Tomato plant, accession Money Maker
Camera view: bottom (45 deg); turntable rotation: 0 degrees
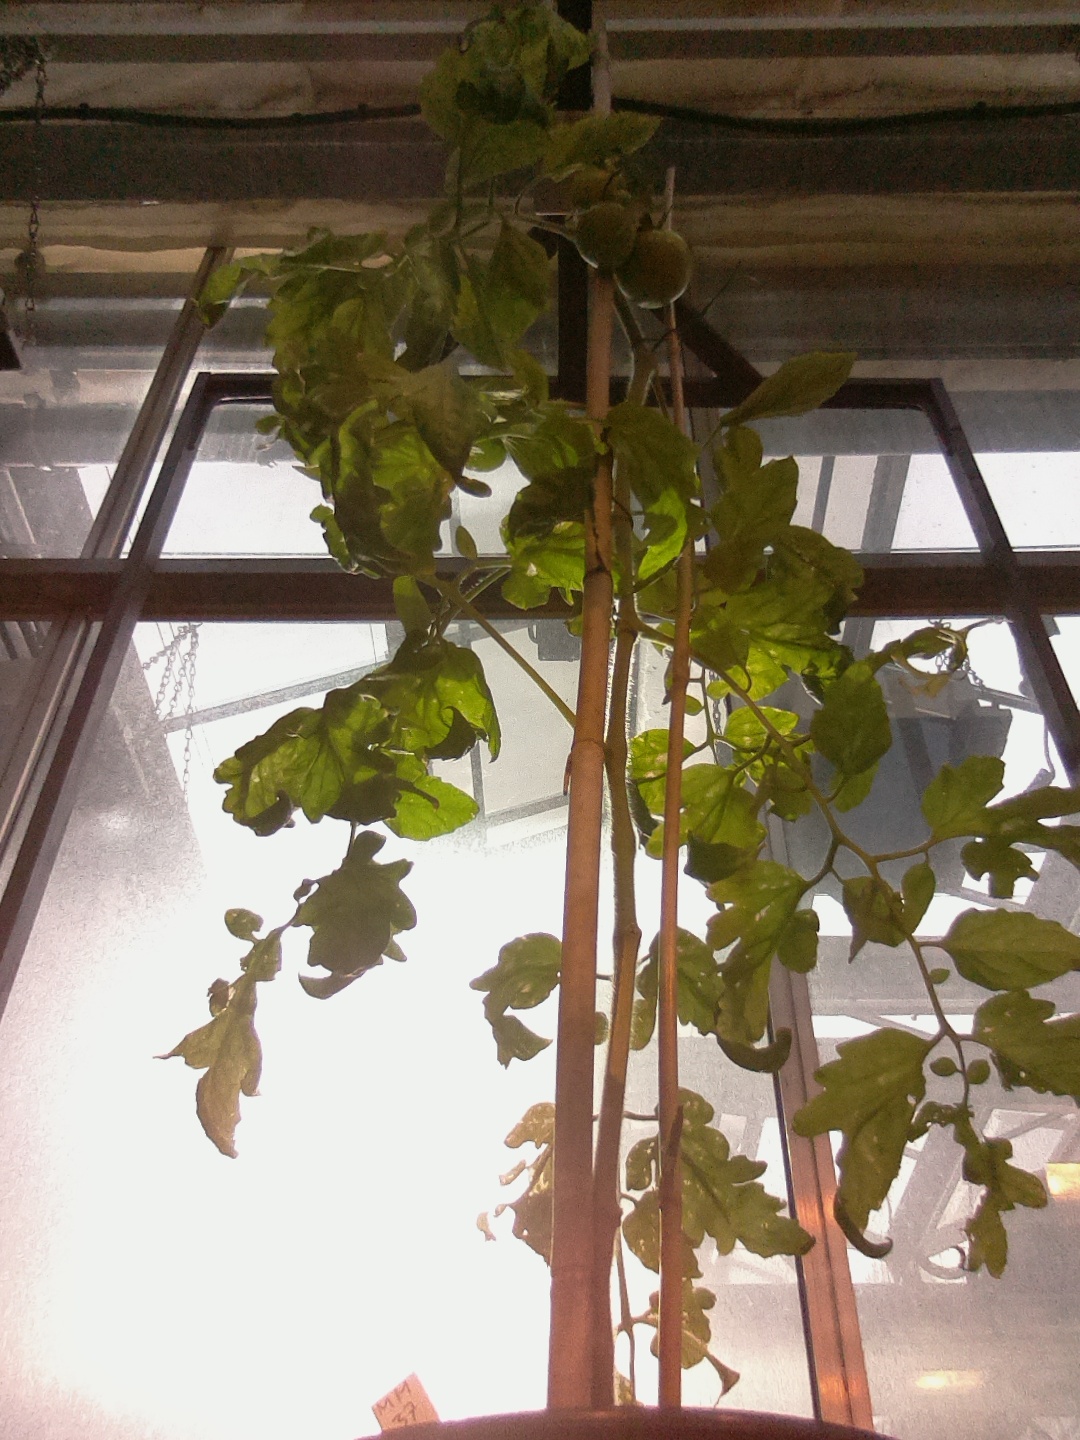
BBCH growth stage 78: 80% -90% of final fruit size